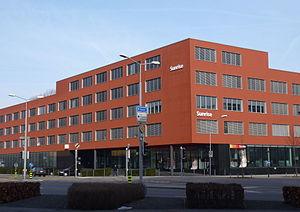
Sunrise Communications Group AG est une entreprise de télécommunications suisse. Elle est le deuxième opérateur de téléphonie mobile en Suisse, avec 25,9 % de parts de marché, derrière Swisscom mais devant Salt. Elle a été détenue jusqu'en 2015 par CVC Capital Partners, qui l'a acquise auprès du danois TDC en octobre 2010. Elle est connue pour son offre en téléphonie fixe, en fourniture d'accès à Internet et depuis sa fusion avec diAx en téléphonie mobile.